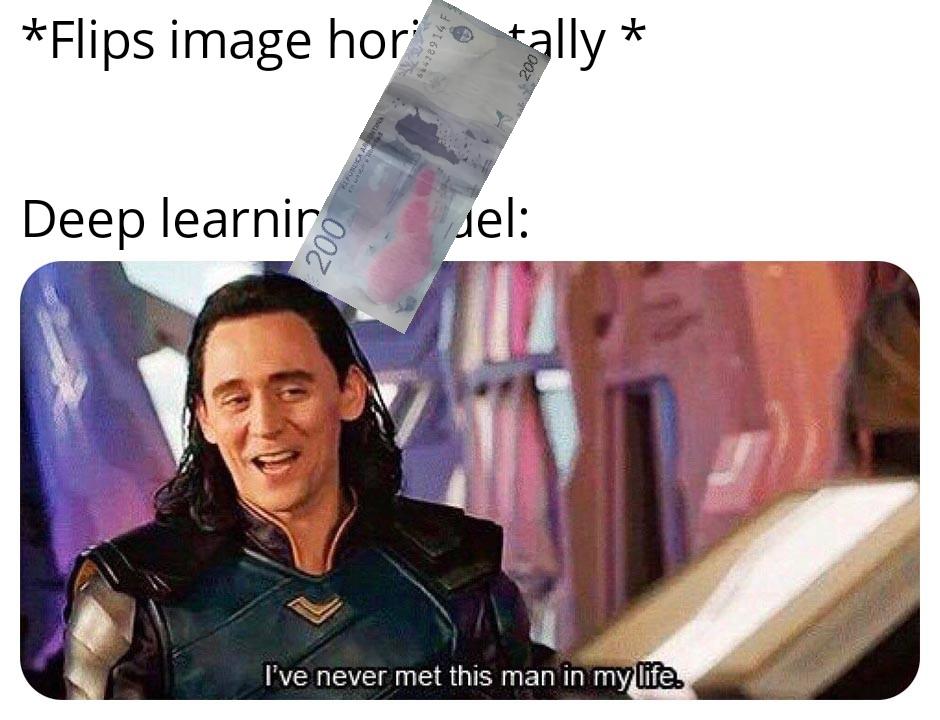
Denominación: 200